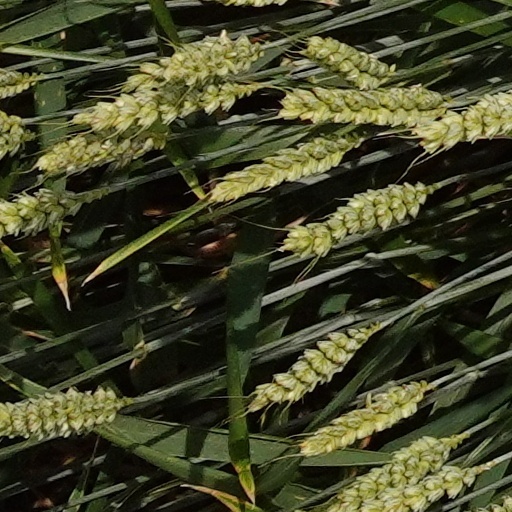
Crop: wheat